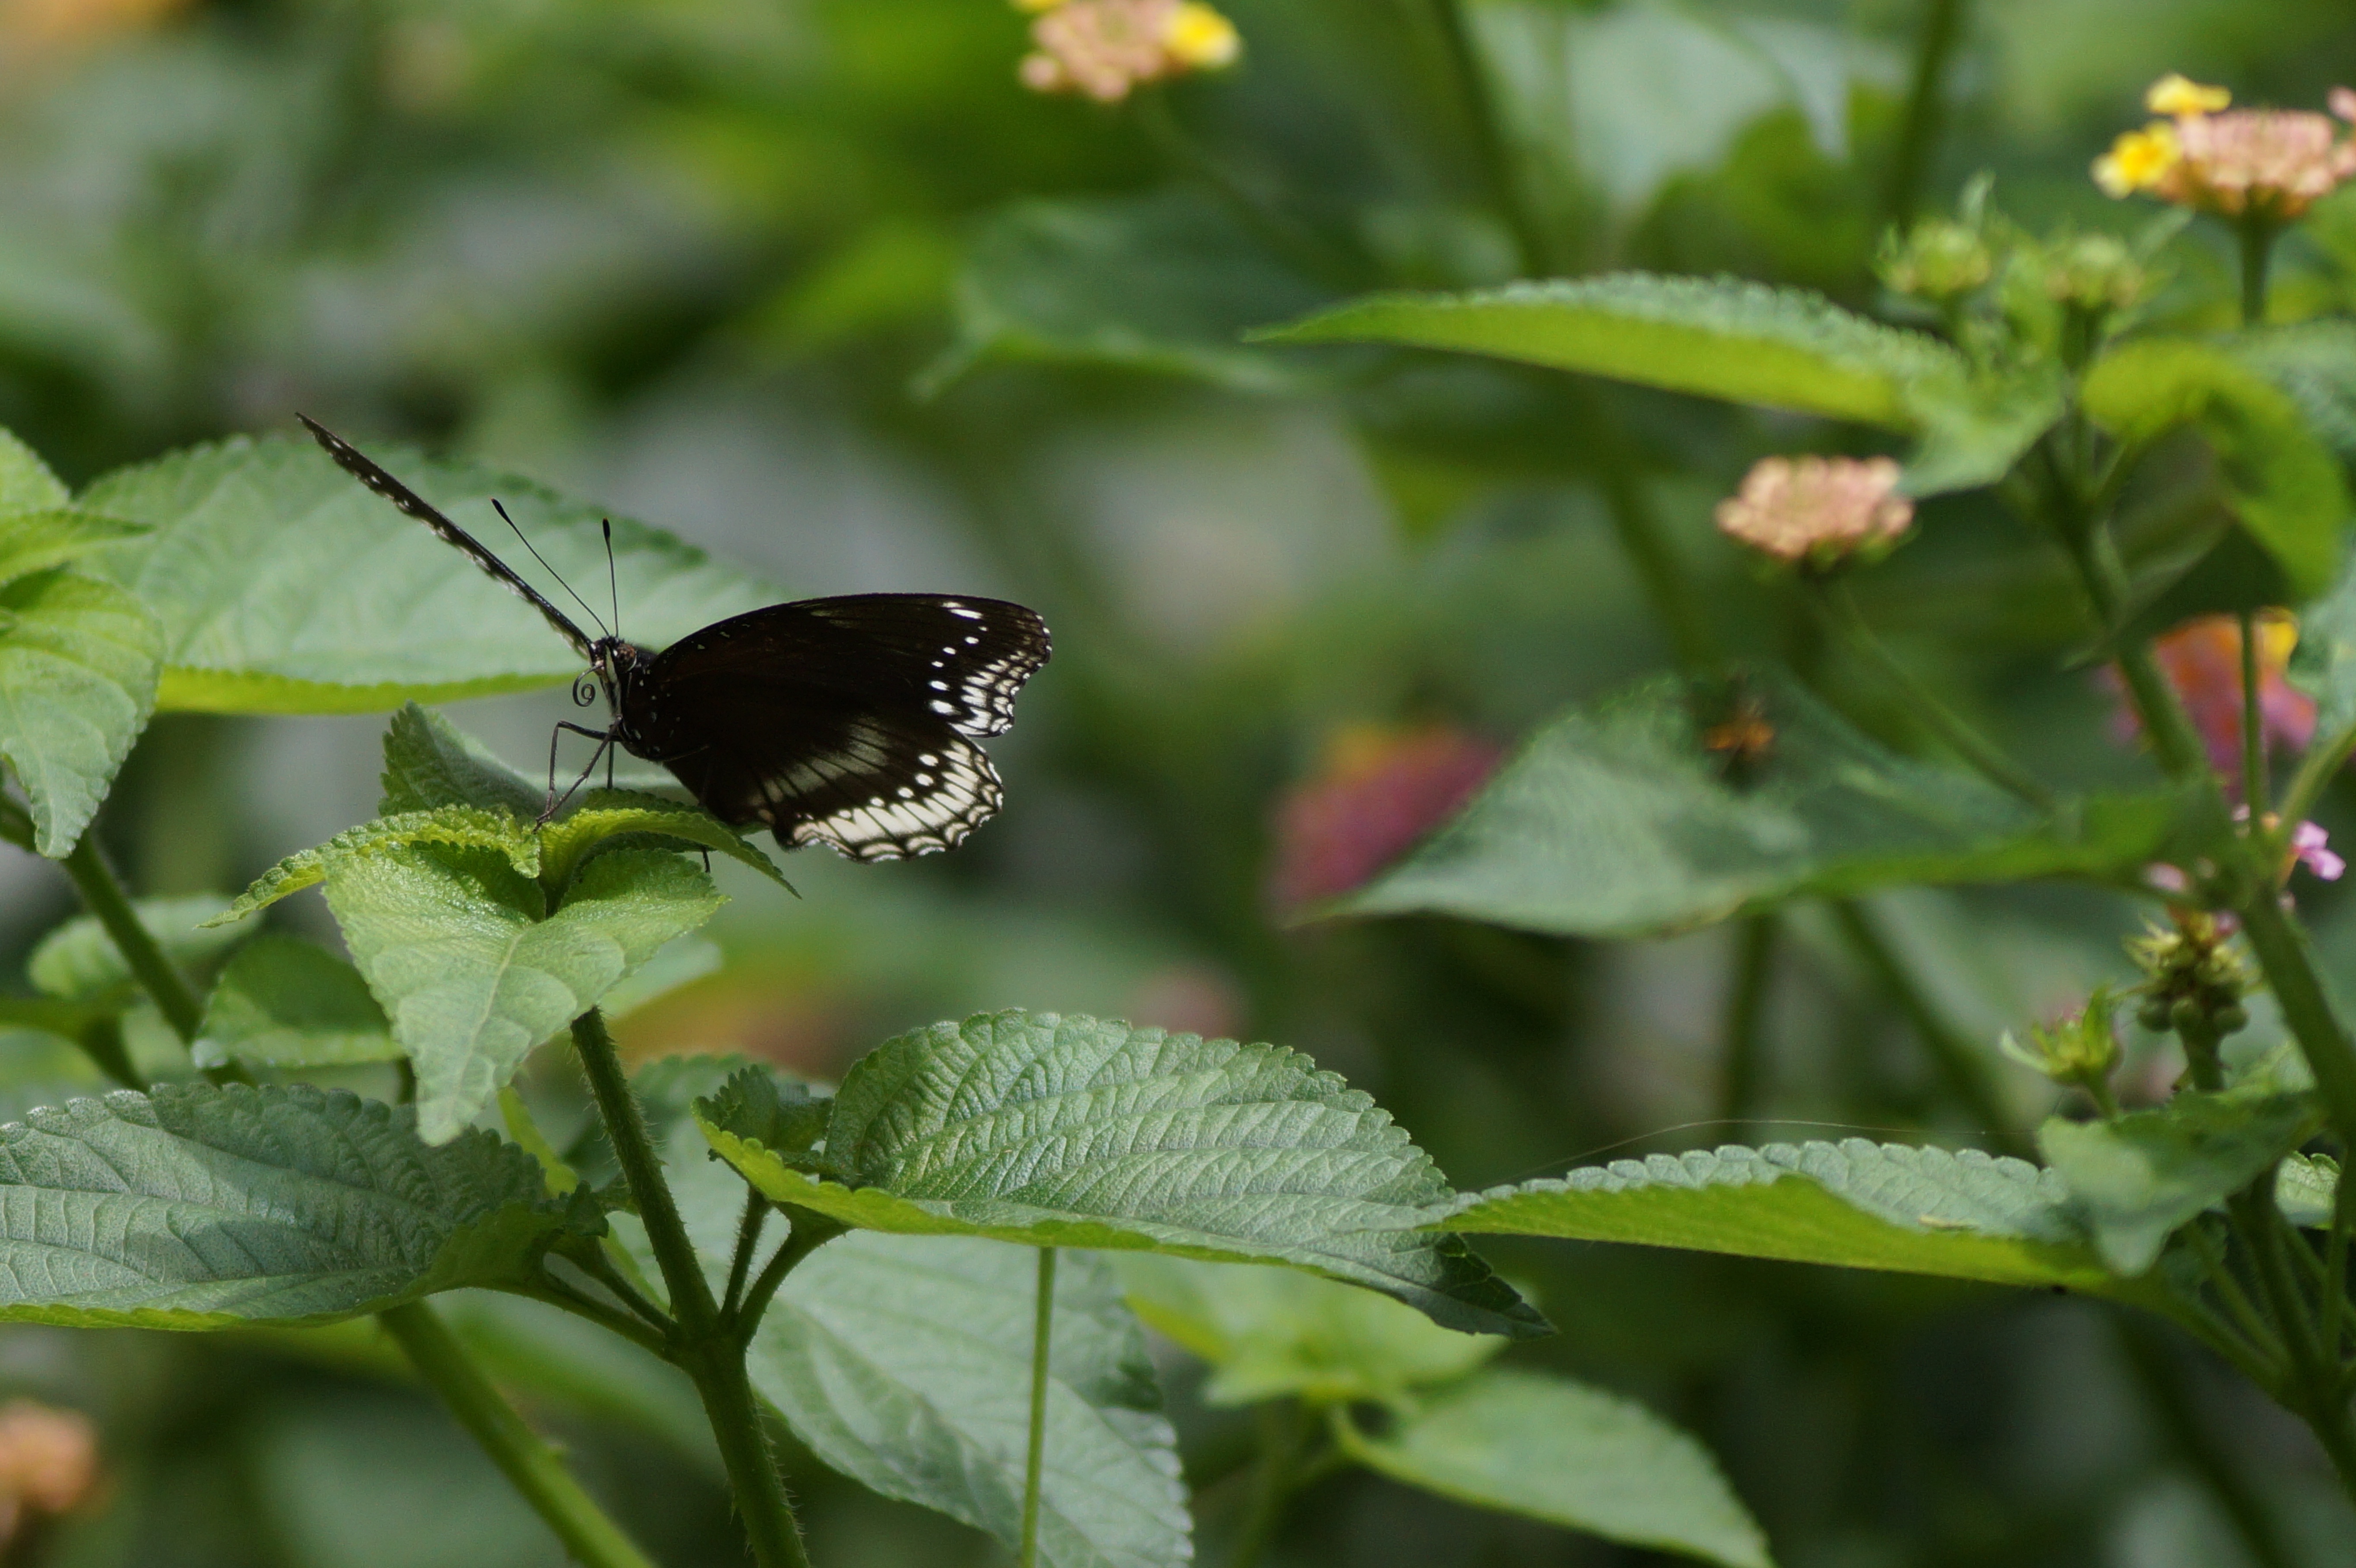
nature, outdoor, white, leaf, flower, animal, wildlife, young, green, insect, natural, fresh, botany, butterfly, black, fauna, invertebrate, outside, lovely, gorgeous, nectar, macro photography, arthropod, pollinator, moths and butterflies, lycaenid